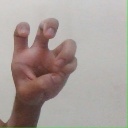
अक्षर: छ